Hud (1963 film)

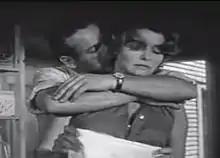
Hud (Paul Newman) "courts" Alma (Patricia Neal)

After one of their cows suddenly dies, Homer sends Lonnie to town to bring Hud to the ranch for his opinion. Lonnie finds Hud, only to have his wastrel uncle shift the blame onto him for his tryst with a married woman. Back at the ranch, Hud drives over Alma's flowers. He shoots several buzzards to scare the flock away from the dead cow, against his father's protestations that they keep the land clean and killing them is illegal. True to form, Hud claims immunity to laws that inconvenience him. Hud is annoyed by his father's decision to summon the state veterinarian, pushing for unloading the cattle to unsuspecting neighbors before the news spreads; otherwise, government agents will kill the entire herd and destroy everything they have worked for. He blames his father for not realizing that the Mexican herd he recently purchased was sick before he bought them. Homer is revolted by Hud's suggestions. After a quick inspection the veterinarian immediately quarantines the ranch for a possible outbreak of foot-and-mouth disease. Aware that a positive test may cost him everything, Homer nevertheless complies.